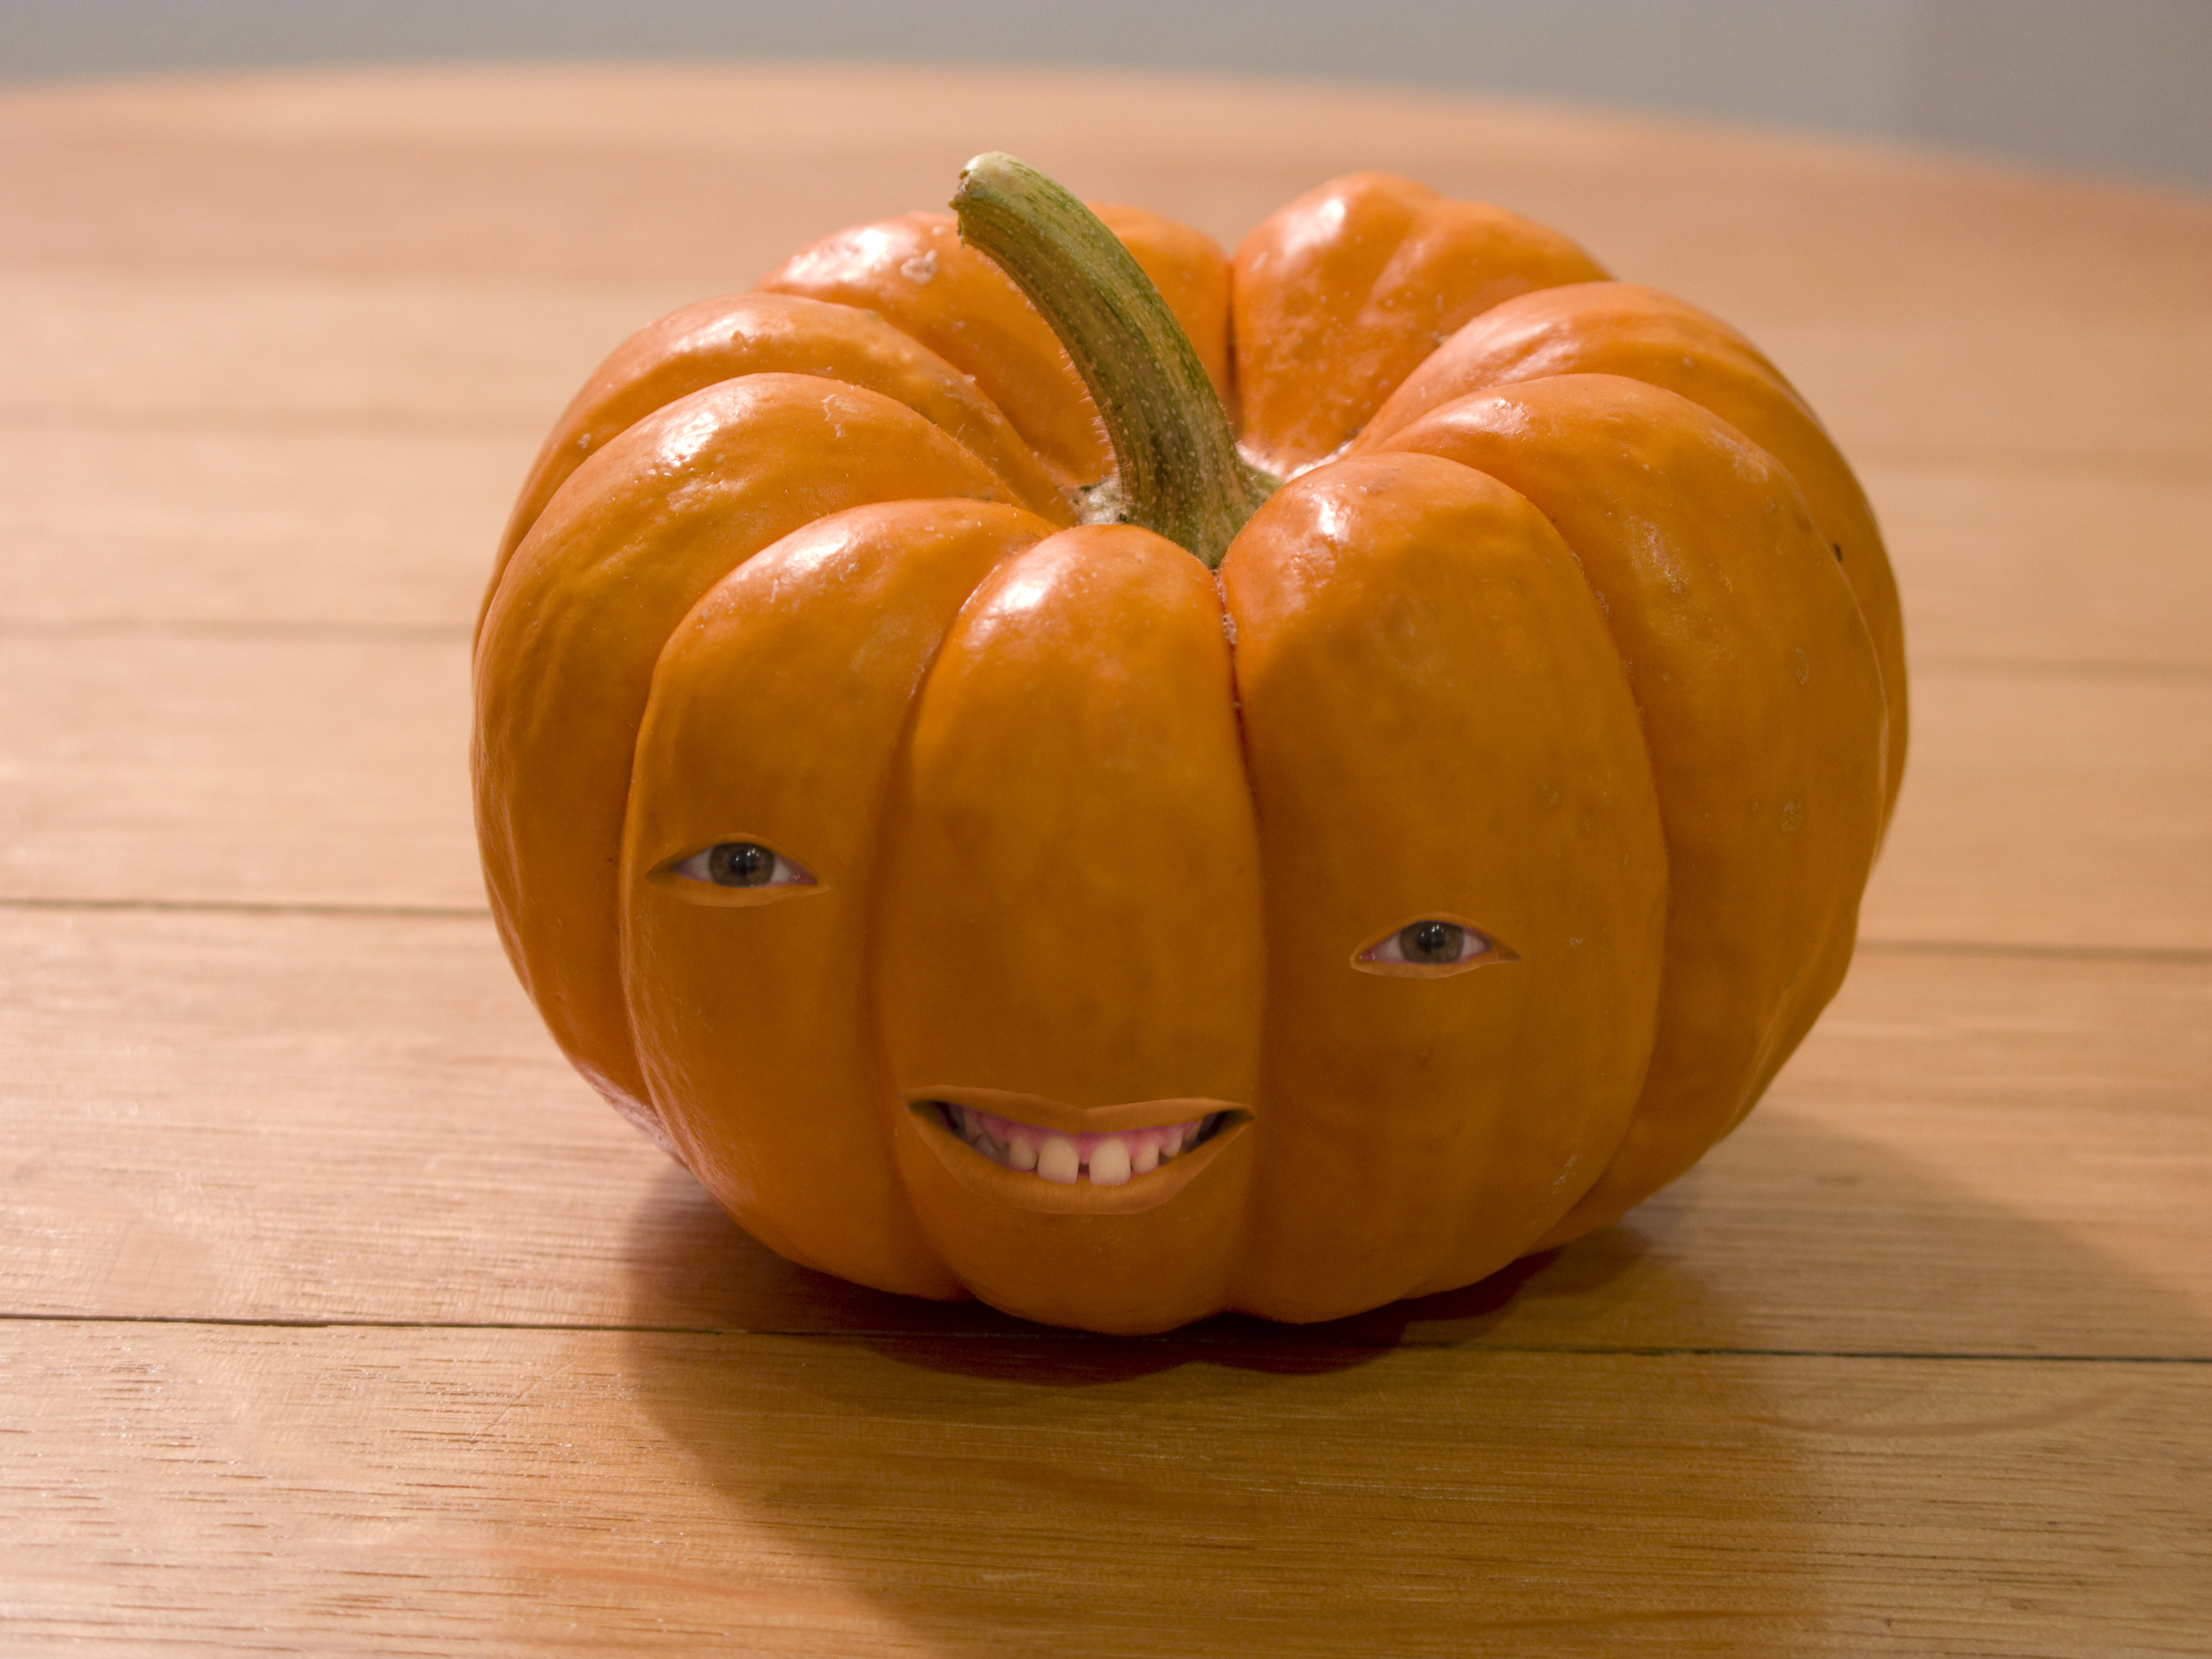
plant, food, produce, vegetable, pumpkin, halloween, smile, gourd, jack o lantern, calabaza, carving, jackolantern, cucurbita, flowering plant, winter squash, land plant